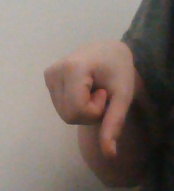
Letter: waw